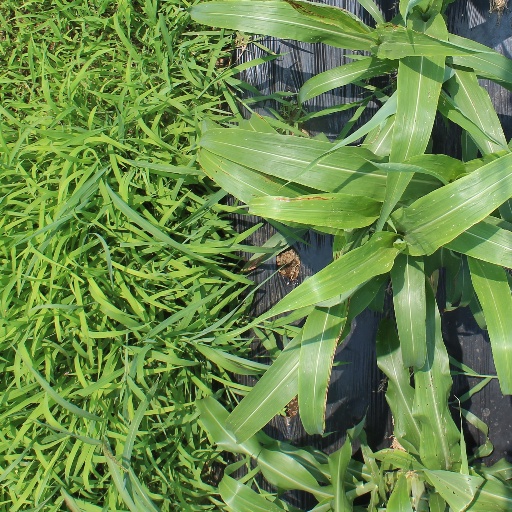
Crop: sorghum